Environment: real
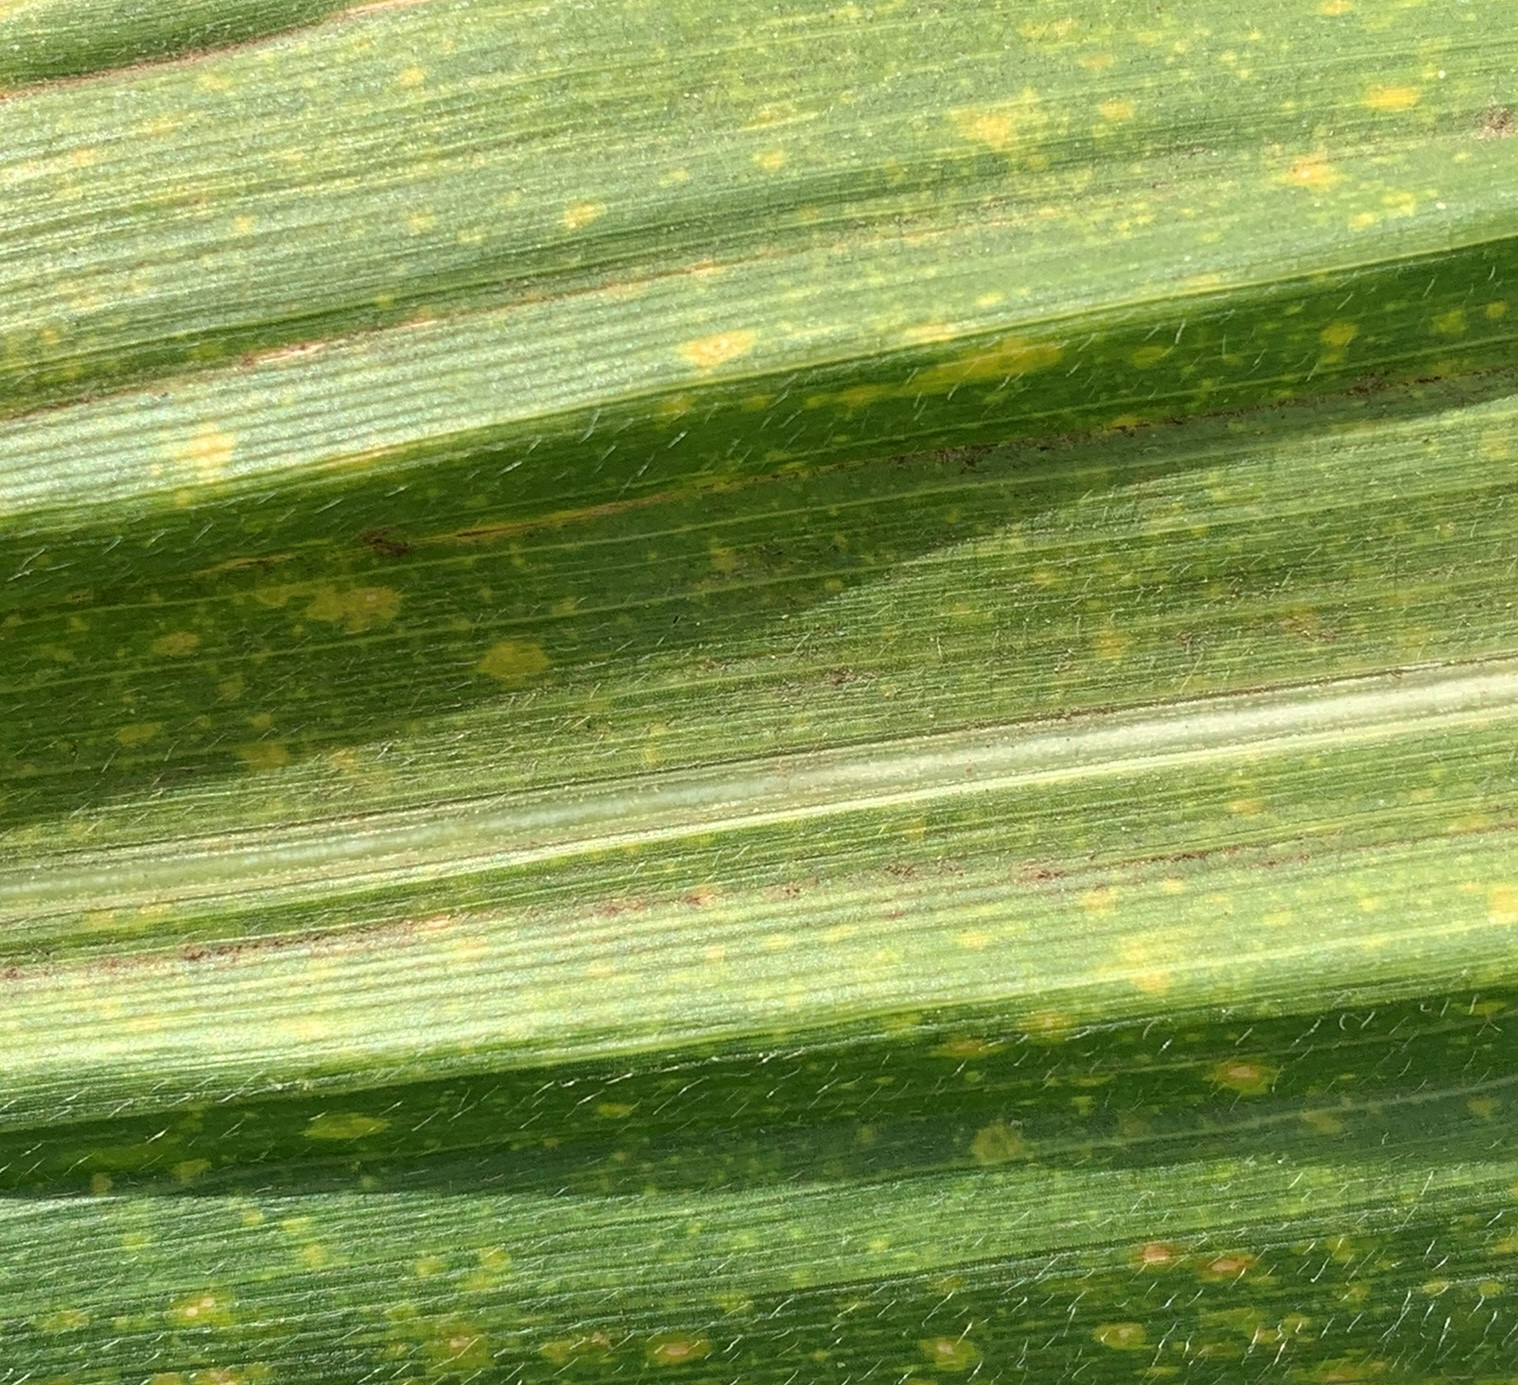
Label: lethal_necrosis